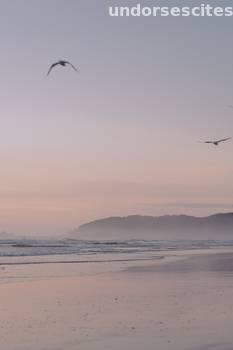
Label: Watermark